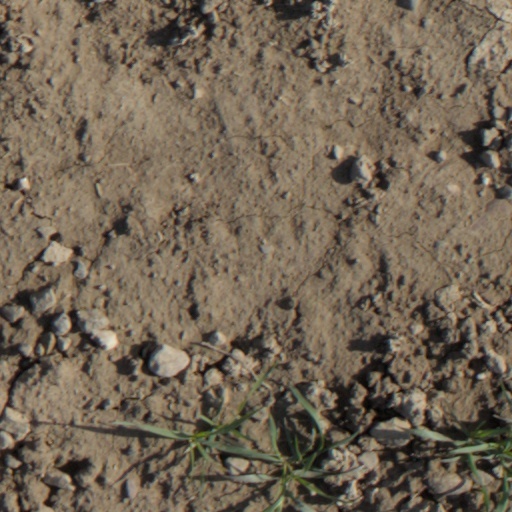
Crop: wheat